FAM135B

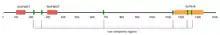
Graphical representation of protein FAM135B

FAM135B has shown to be expressed in individuals with extrapulmonary tuberculosis.